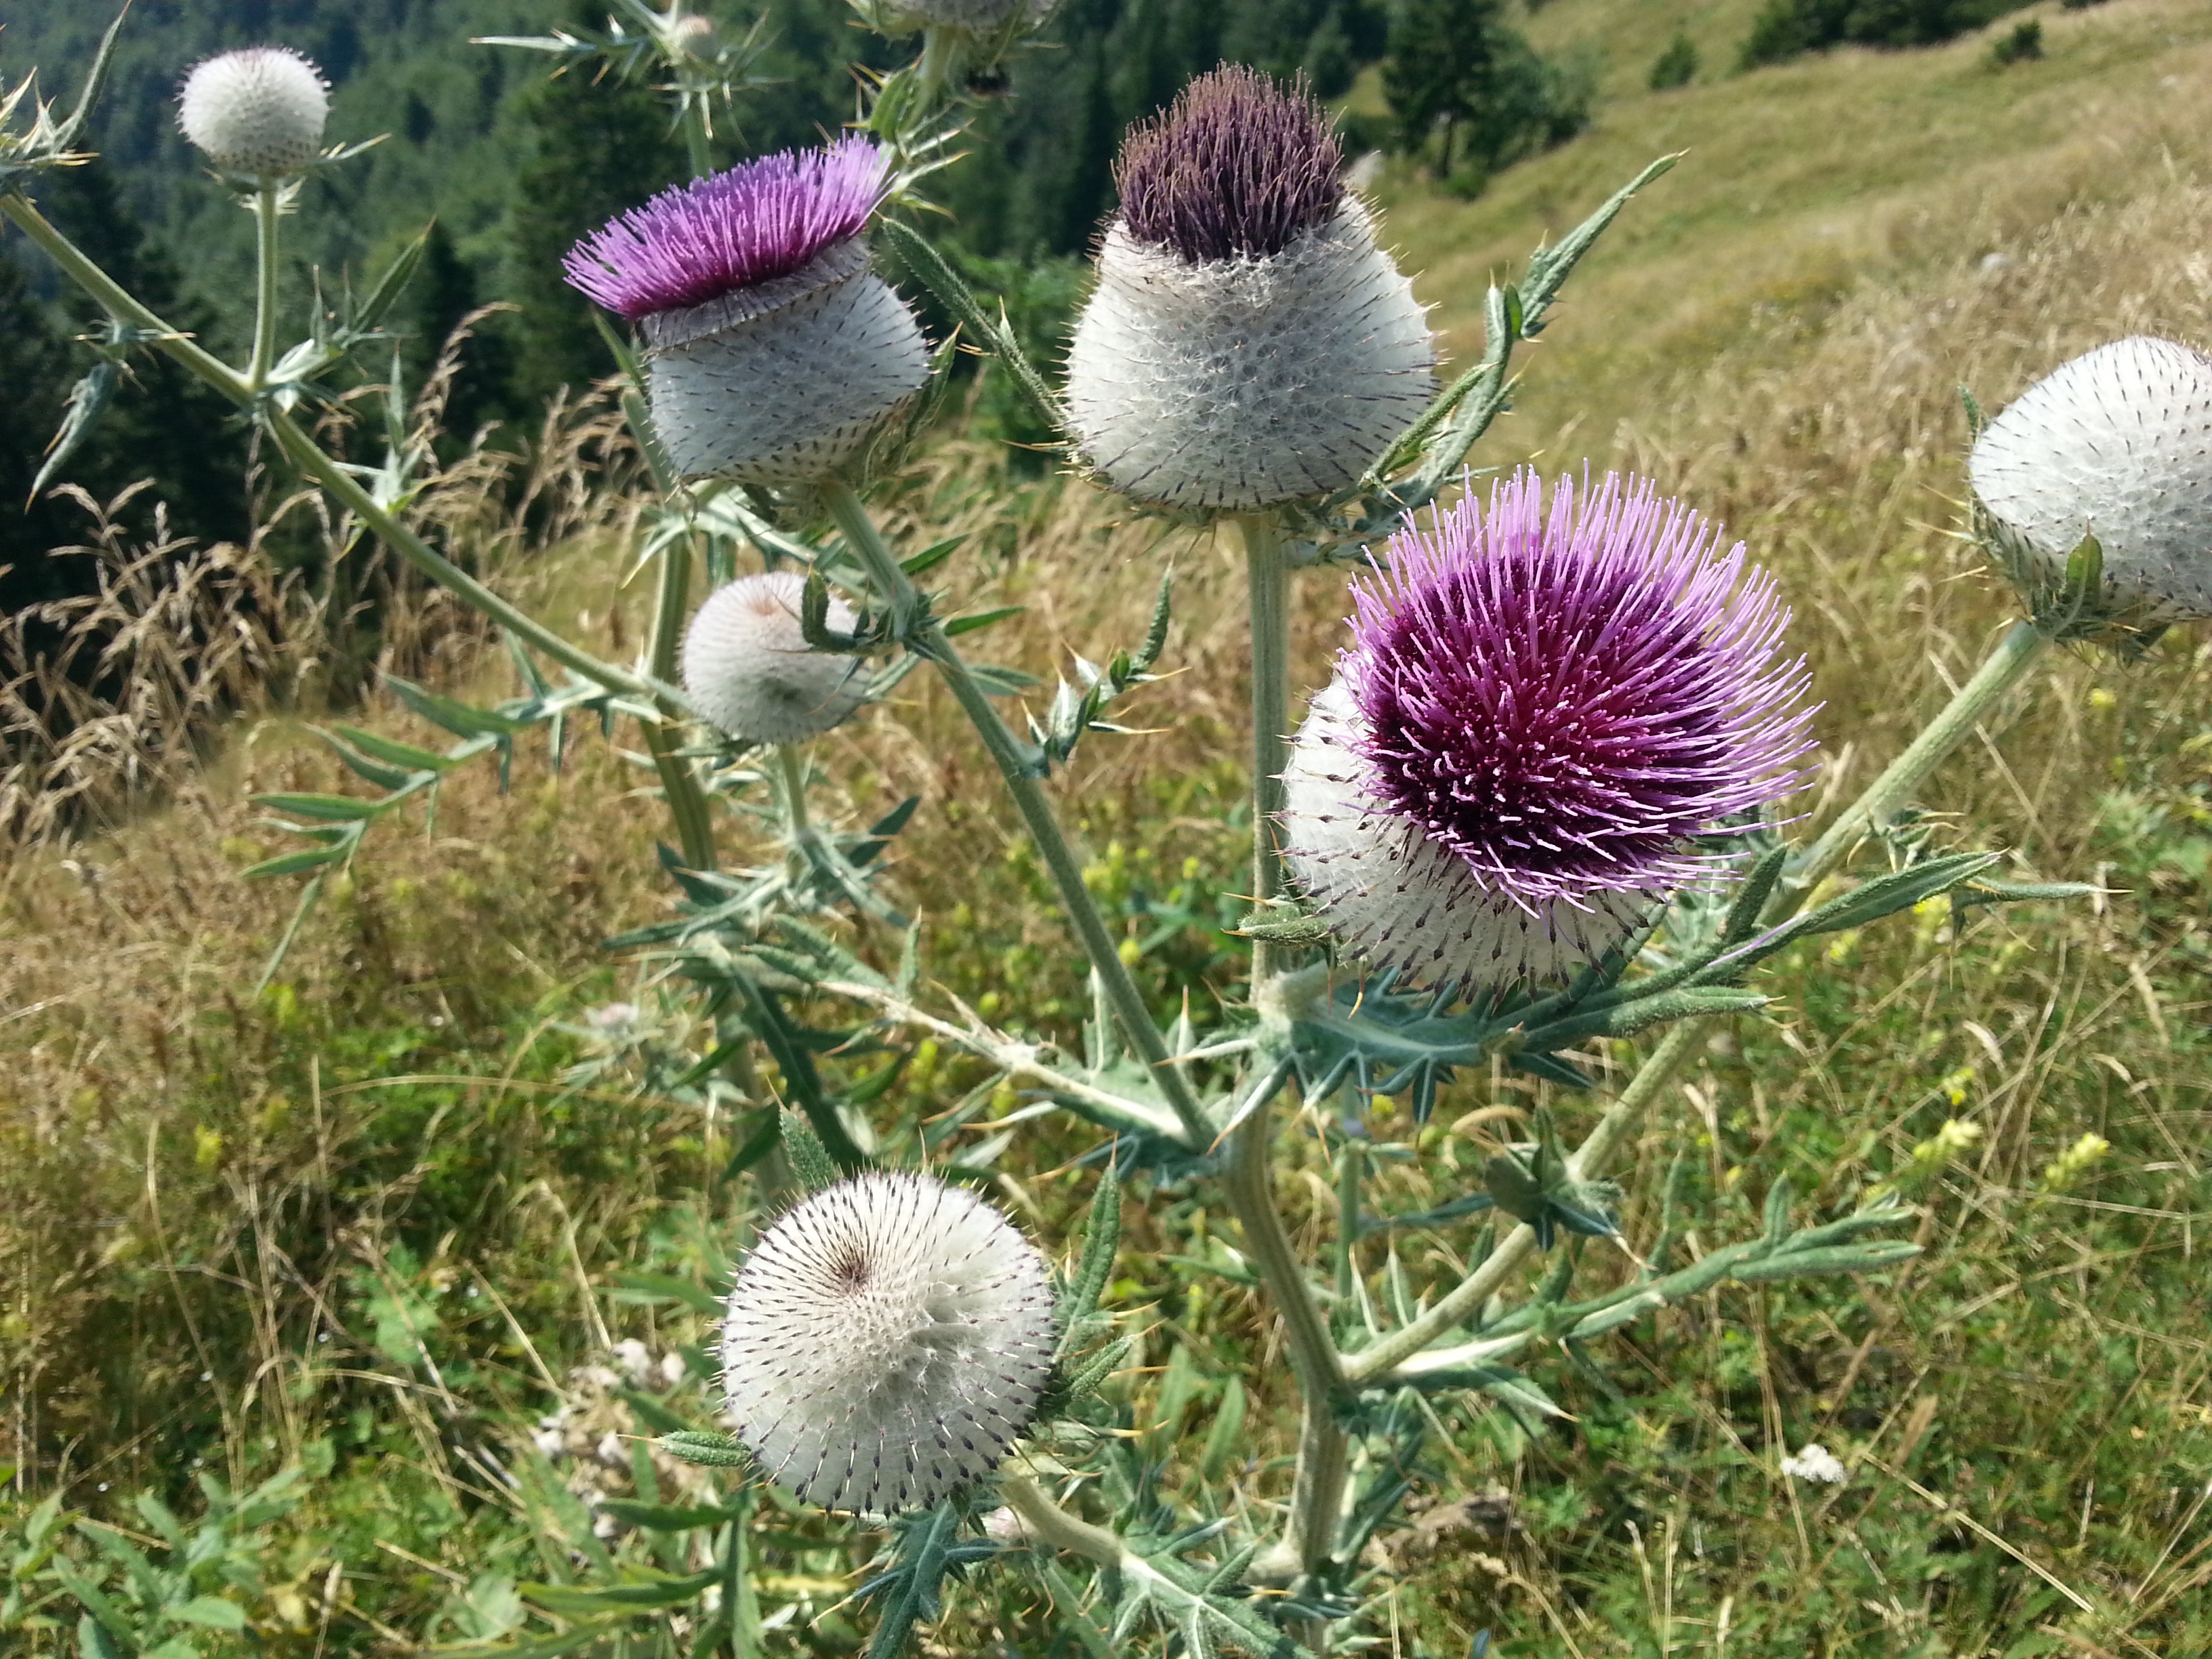
blossom, plant, flower, bloom, produce, botany, flora, wildflower, thistle, milk thistle, flowering plant, daisy family, silybum, land plant, artichoke thistle